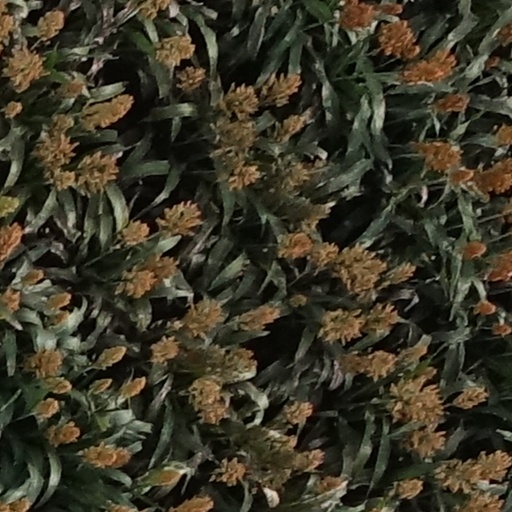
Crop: sorghum